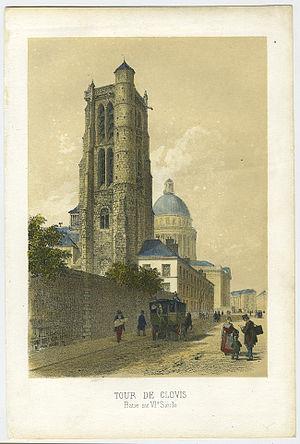
Le lycée Henri-IV est un établissement d'enseignement secondaire et supérieur public, situé au 23, rue Clovis dans le 5ᵉ arrondissement de Paris, dans le Quartier latin. Il accueille plus de 2 600 élèves, du collège aux classes préparatoires.